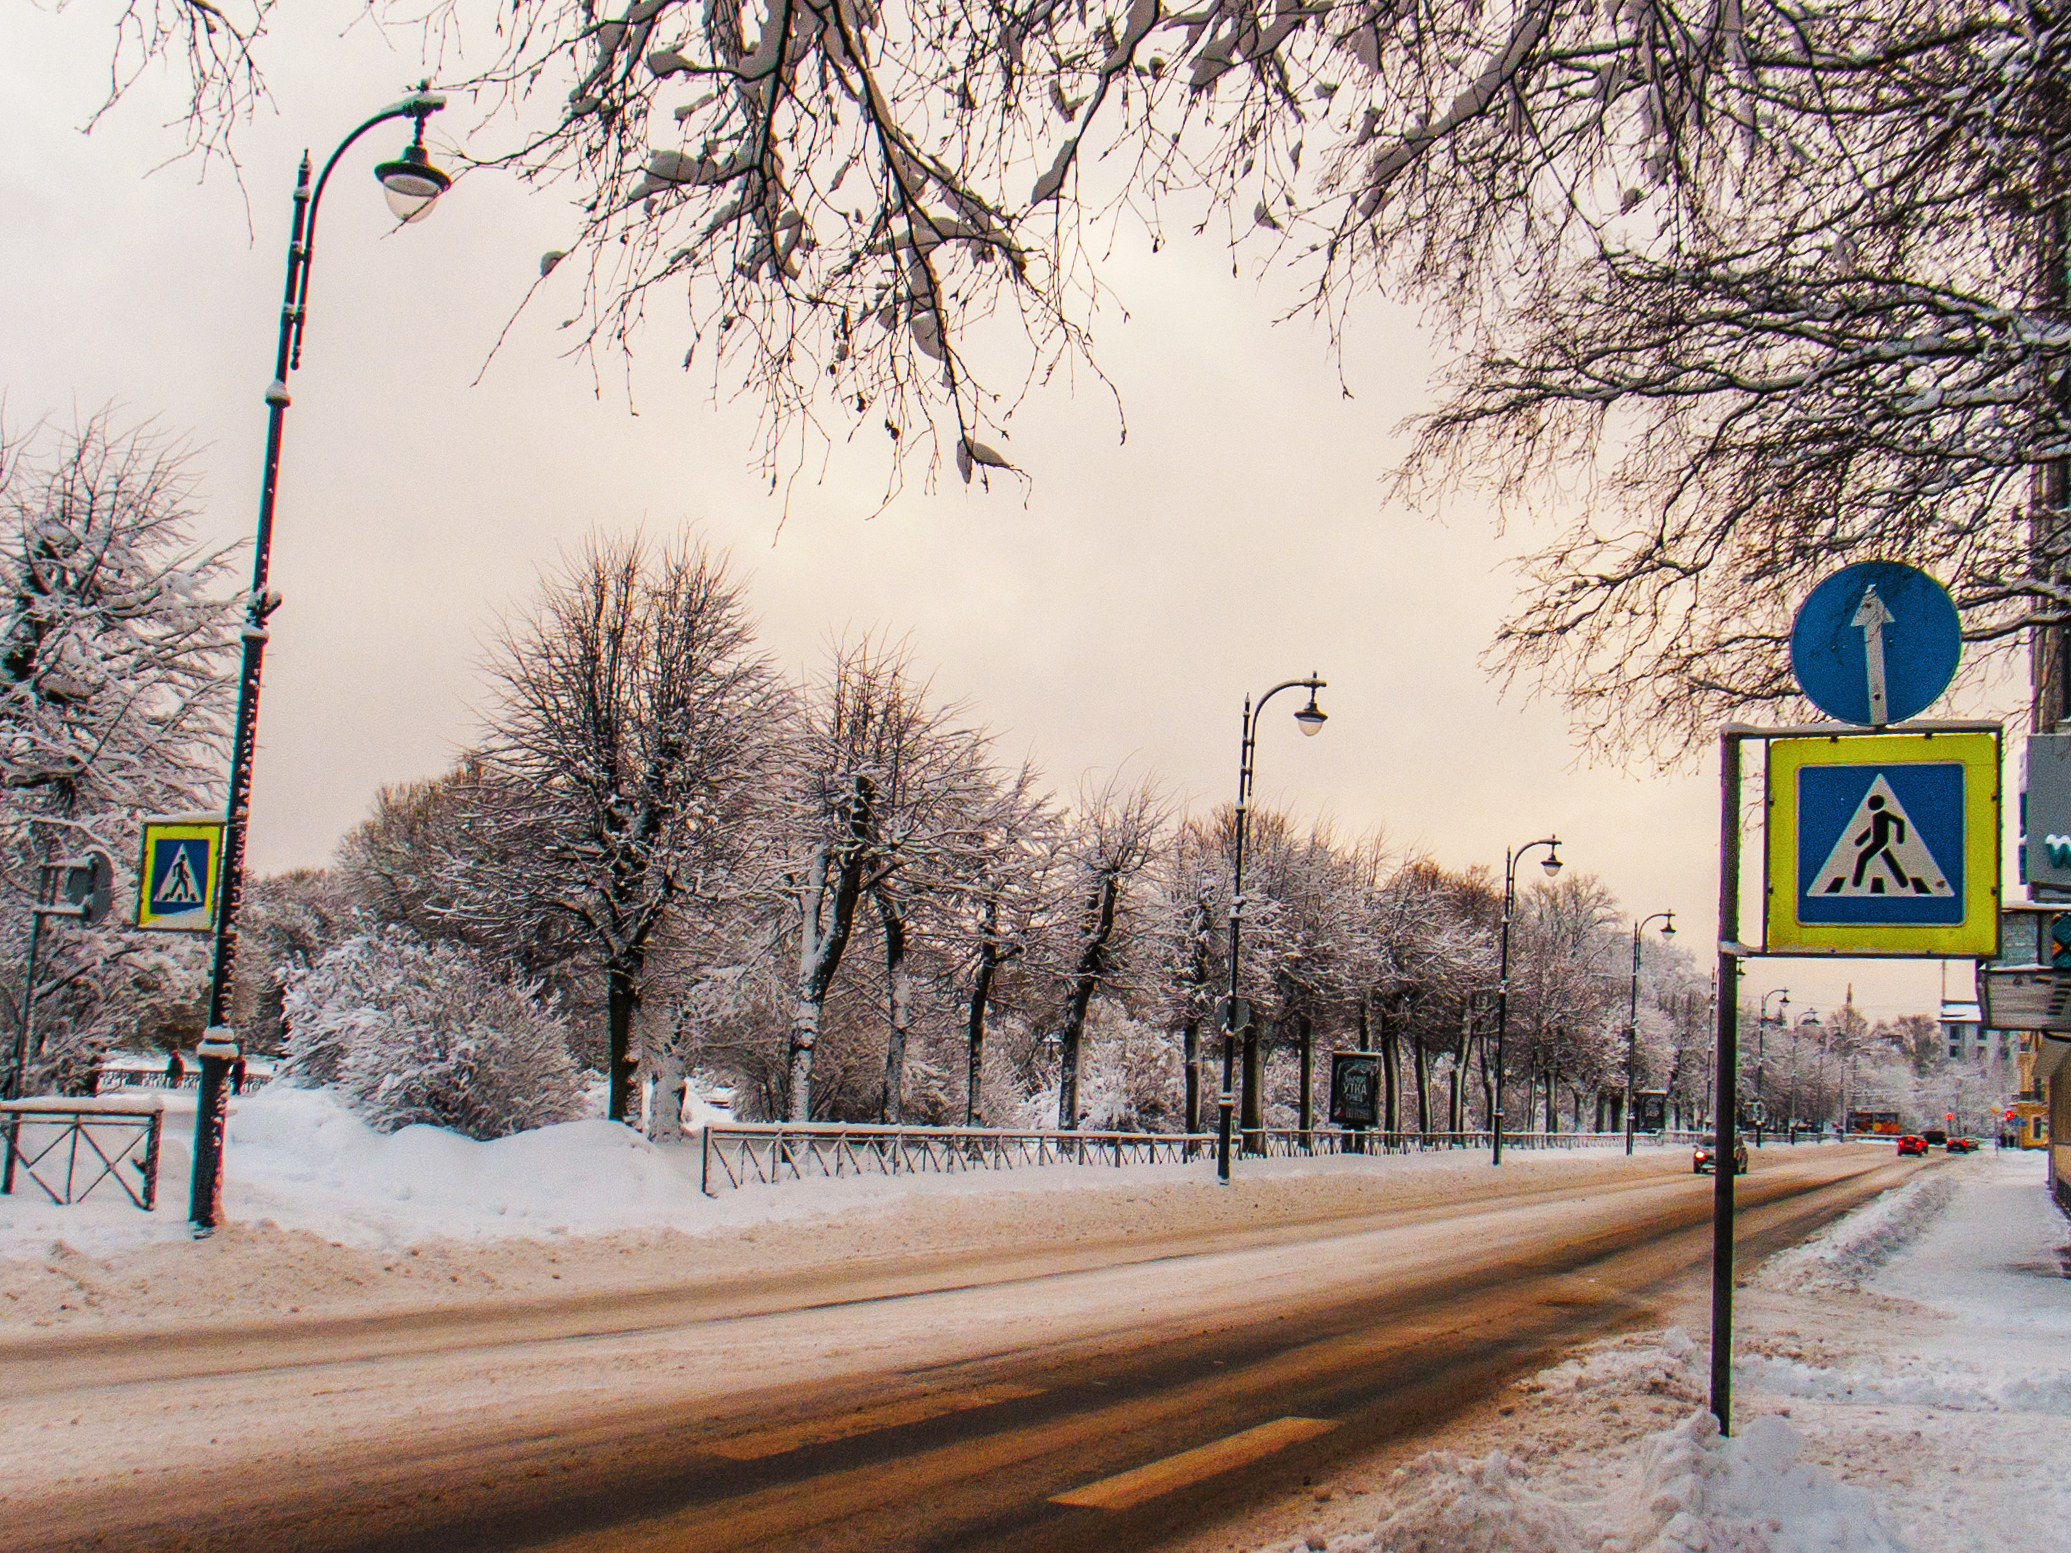
images, sky, snow, daytime, street light, road surface, infrastructure, tree, natural landscape, thoroughfare, freezing, asphalt, road, city, landscape, winter, lane, traffic sign, precipitation, street, frost, sidewalk, event, cloud, pedestrian, wood, light fixture, signage, sign, suburb, twig, intersection, signaling device, pole, transport, highway, evening, traffic light, plant, winter storm, public utility